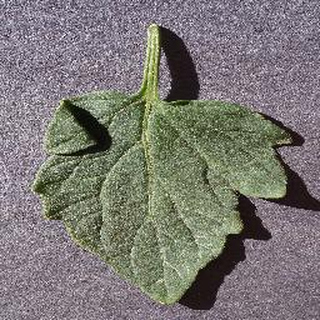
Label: healthy_tomato